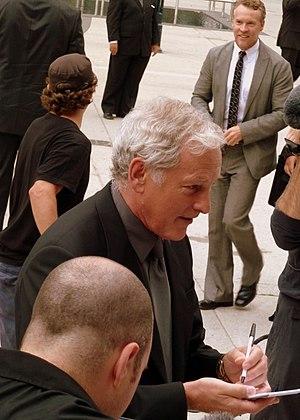
Victor Garber est un acteur canadien né le 16 mars 1949 à London en Ontario.